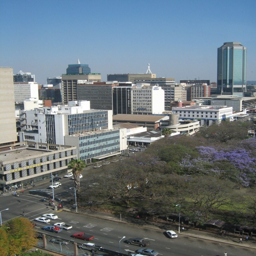
a city is the capital .